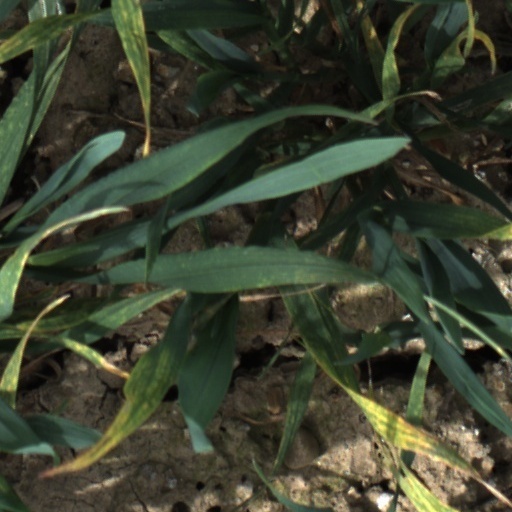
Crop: wheat